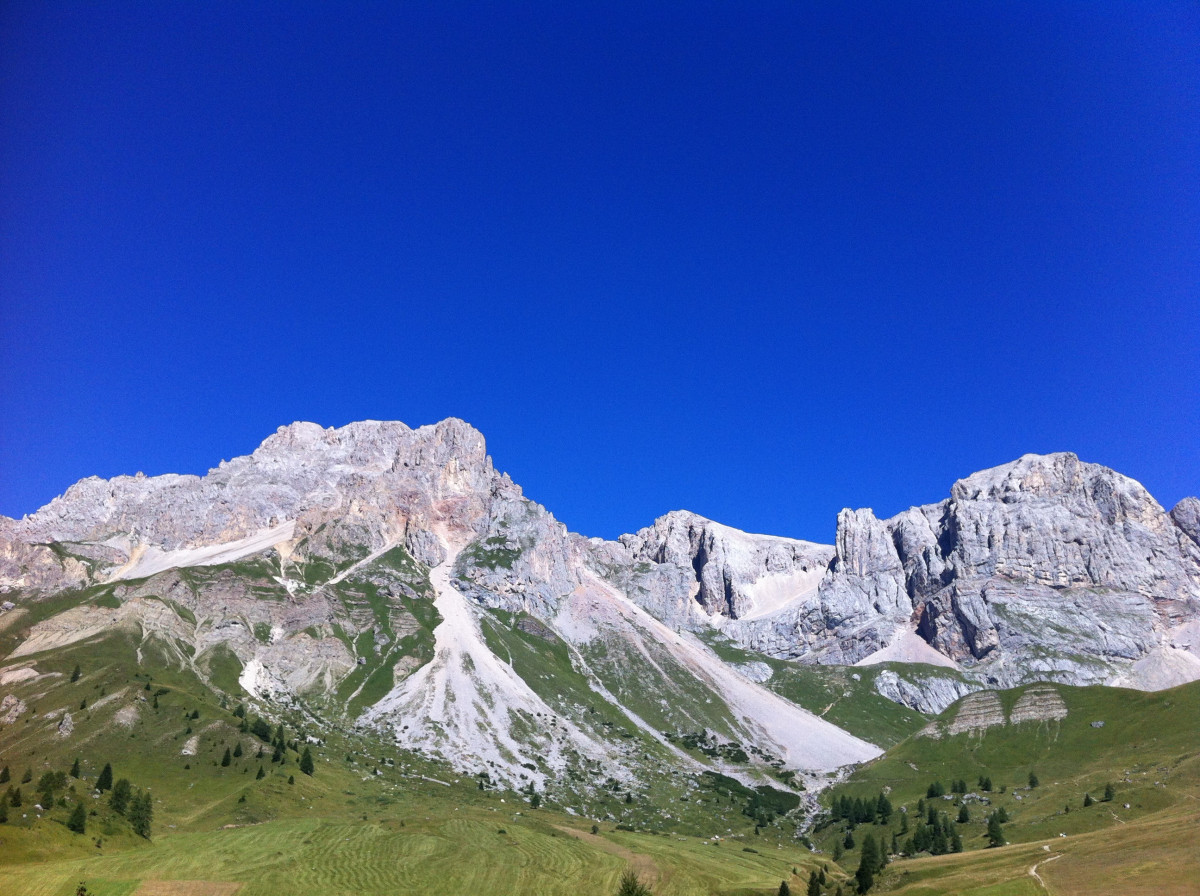
Tags: snow, meadow, valley, mountain range, terrain, ridge, massif, alps, plateau, fell, cirque, landform, mountain pass, geographical feature